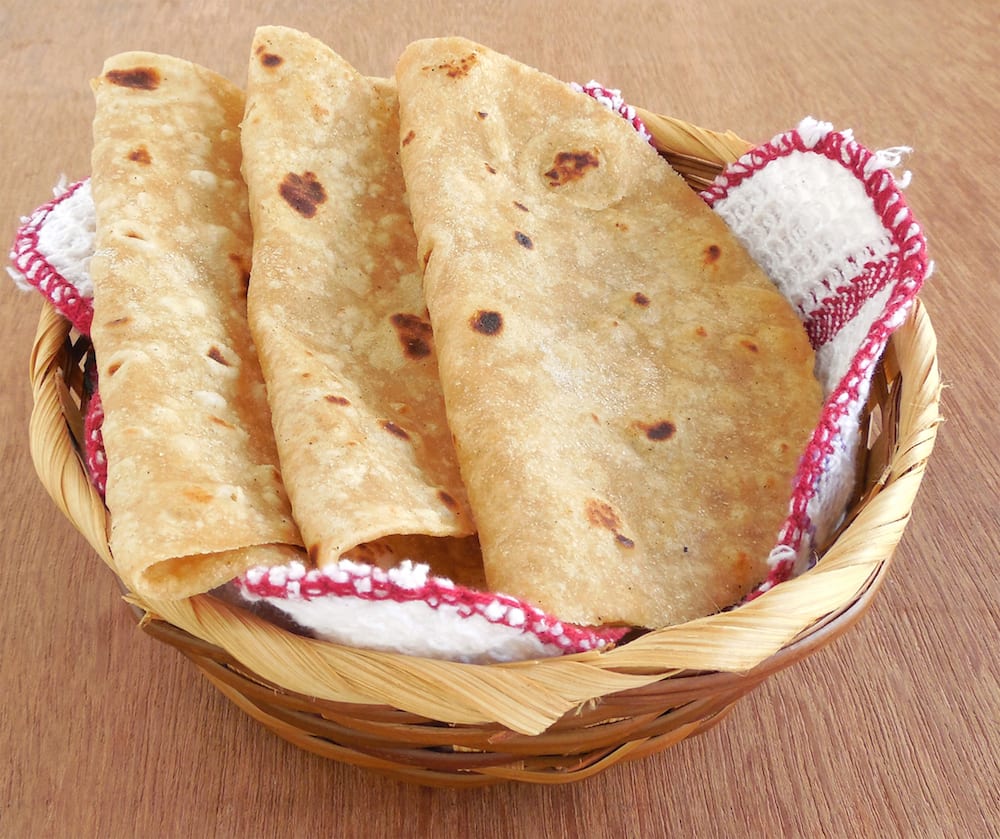
Dish: chapati